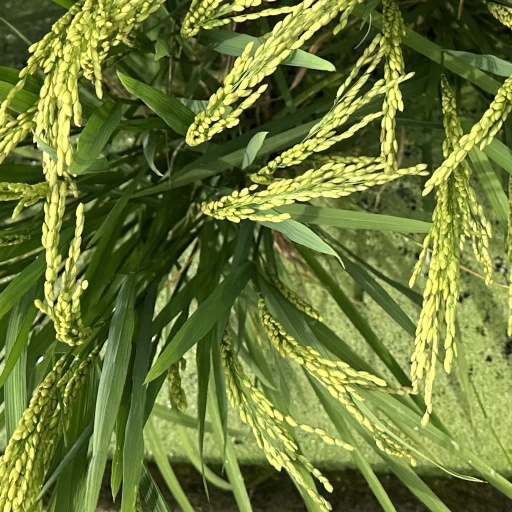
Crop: rice